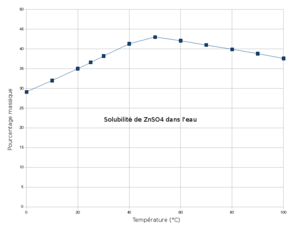
Solubilité du sulfate de zinc dans l'eau
Le sulfate de zinc est stricto sensu un corps composé chimique cristallin anhydre, à base de cations zinc et d'anions sulfates, de formule brut ZnSO₄.